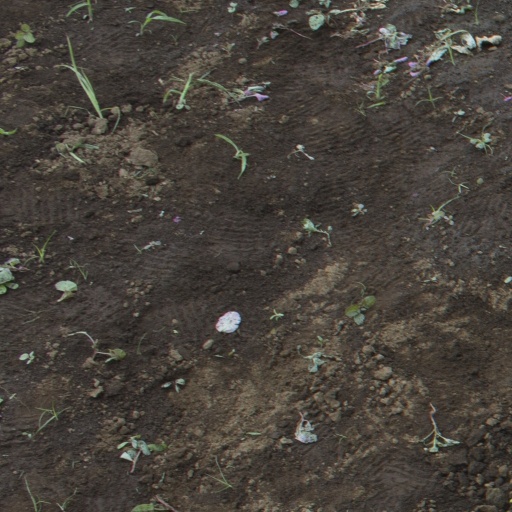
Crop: soybean